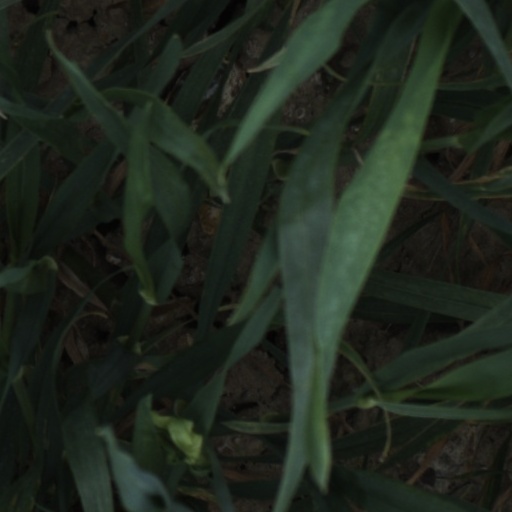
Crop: wheat